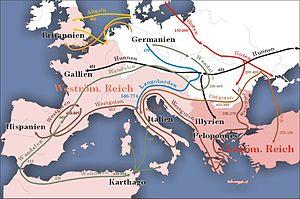
399 - 413 : voyage du religieux bouddhiste chinois Faxian en Inde, qu'il atteint en 402. Venu pour obtenir des copies authentiques des écritures bouddhiques, il atteste de la puissance de l’empire Gupta. Il note que le crime est rare et que l’administration est efficace. Il rapporte que tous les gens respectables sont végétariens, alors que les basses castes et les intouchables consomment de la viande. Selon Faxian, l’Empire Gupta compte plusieurs provinces divisées en districts, eux-mêmes subdivisés en arrondissement. La prospérité repose pour une large part sur l’initiative privée ; des guildes sont chargées de construire et d’entretenir les ouvrages d’art, les temples, les fondations charitables ou culturelles ainsi que la gestion d’établissement comparables aux banques.
Le territoire de l'actuelle communauté autonome d'Aragon a été un lieu de passage important de la péninsule Ibérique, entre les rives méditerranéennes et atlantiques d'une part, entre le sud de la péninsule et le nord de l'Europe d'autre part. La présence humaine y est attestée depuis plusieurs millénaires, mais les spécificités de l'Aragon actuel remontent pour la plupart au Moyen Âge.